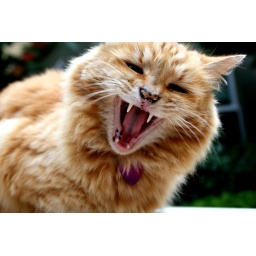
jackson house community cat in the courtyard, berkeley ca